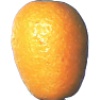
Label: Kumquats 1